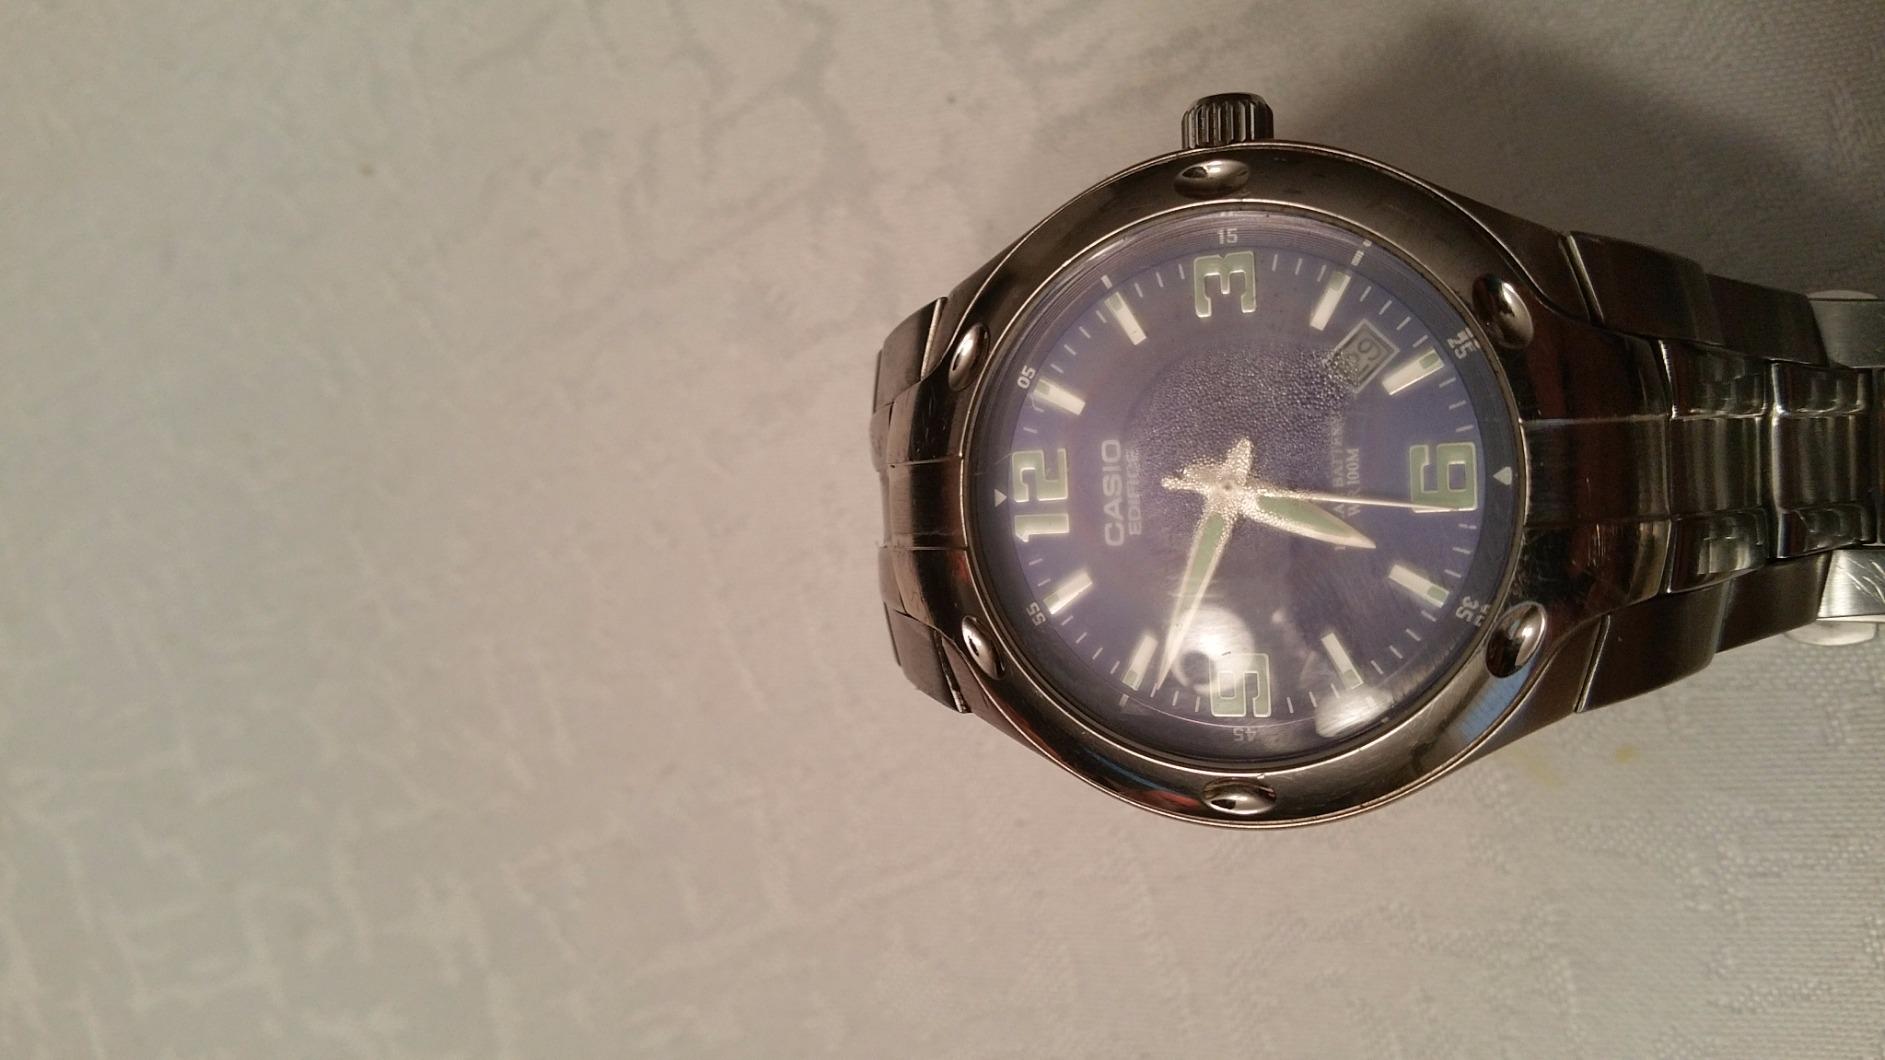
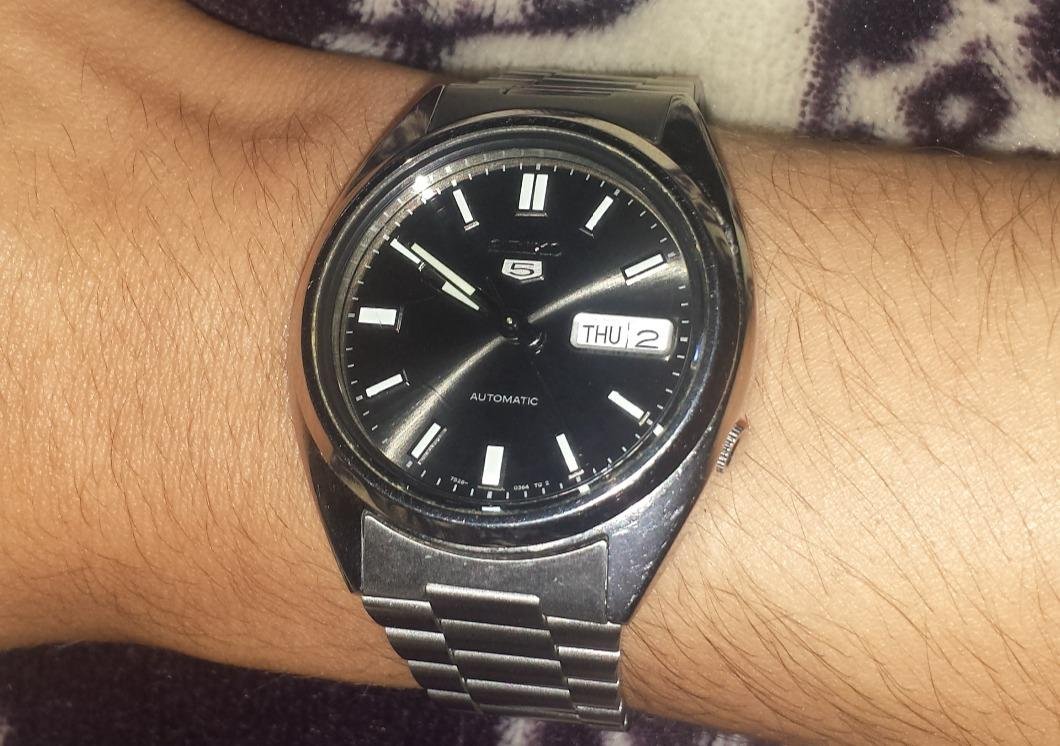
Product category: accessories_watch
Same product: no